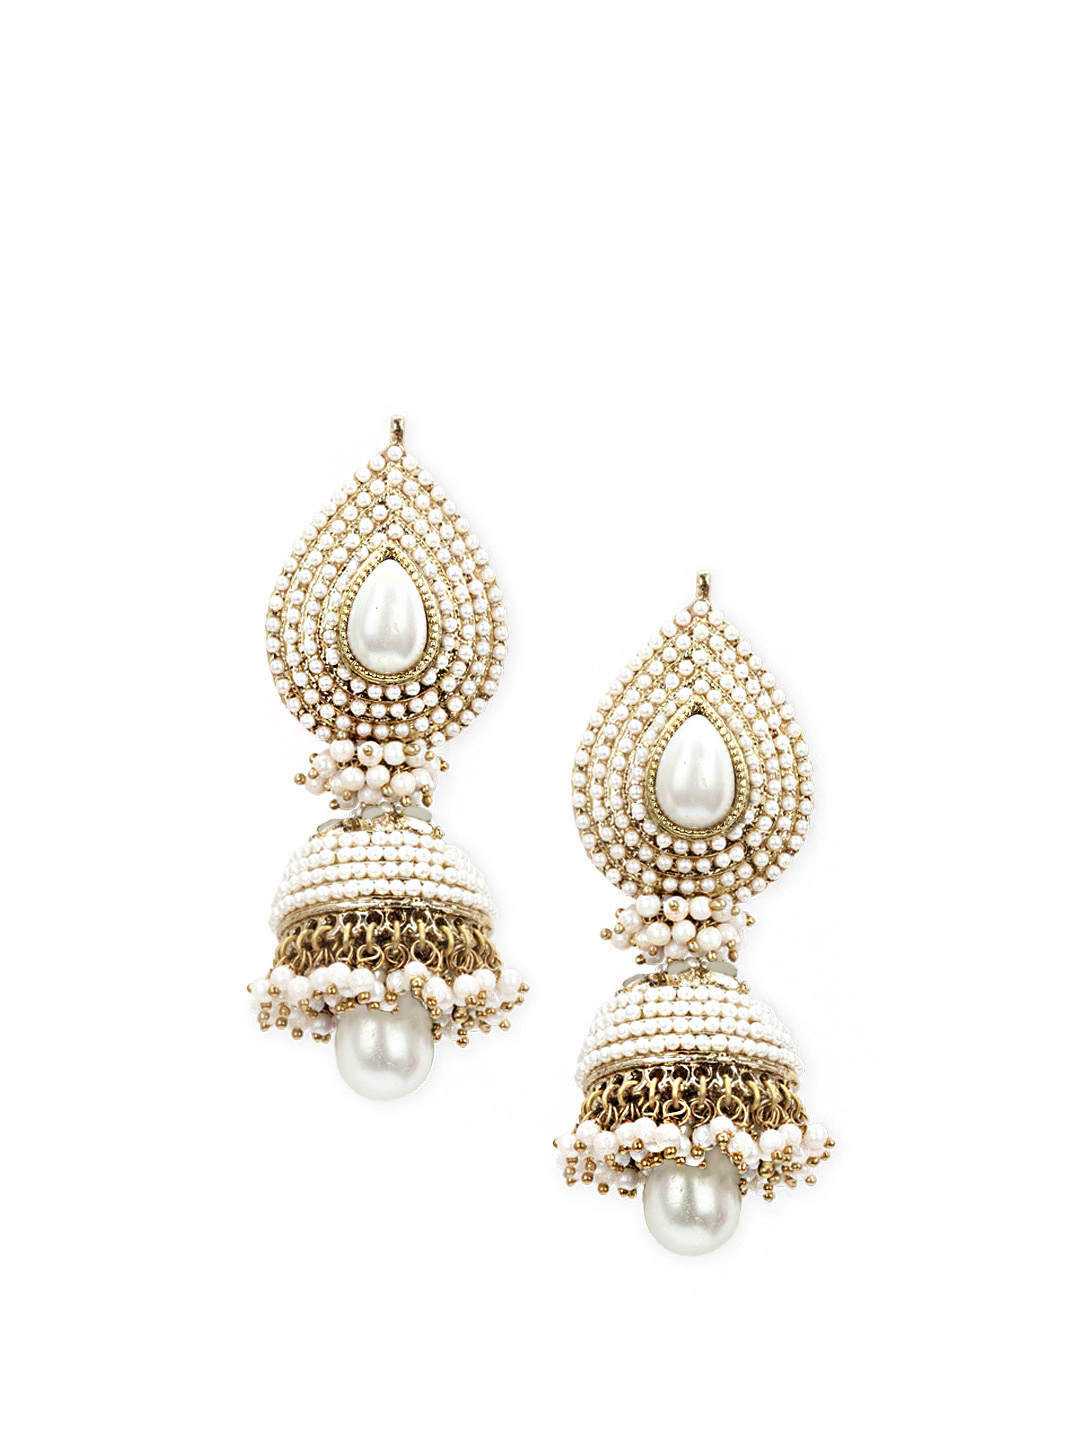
Royal Diadem White Earrings
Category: Accessories / Jewellery / Earrings
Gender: Women
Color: White
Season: Summer 2012
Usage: Ethnic